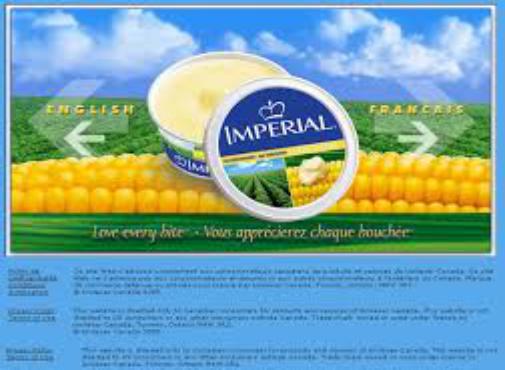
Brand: Imperial Margarine
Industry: Food